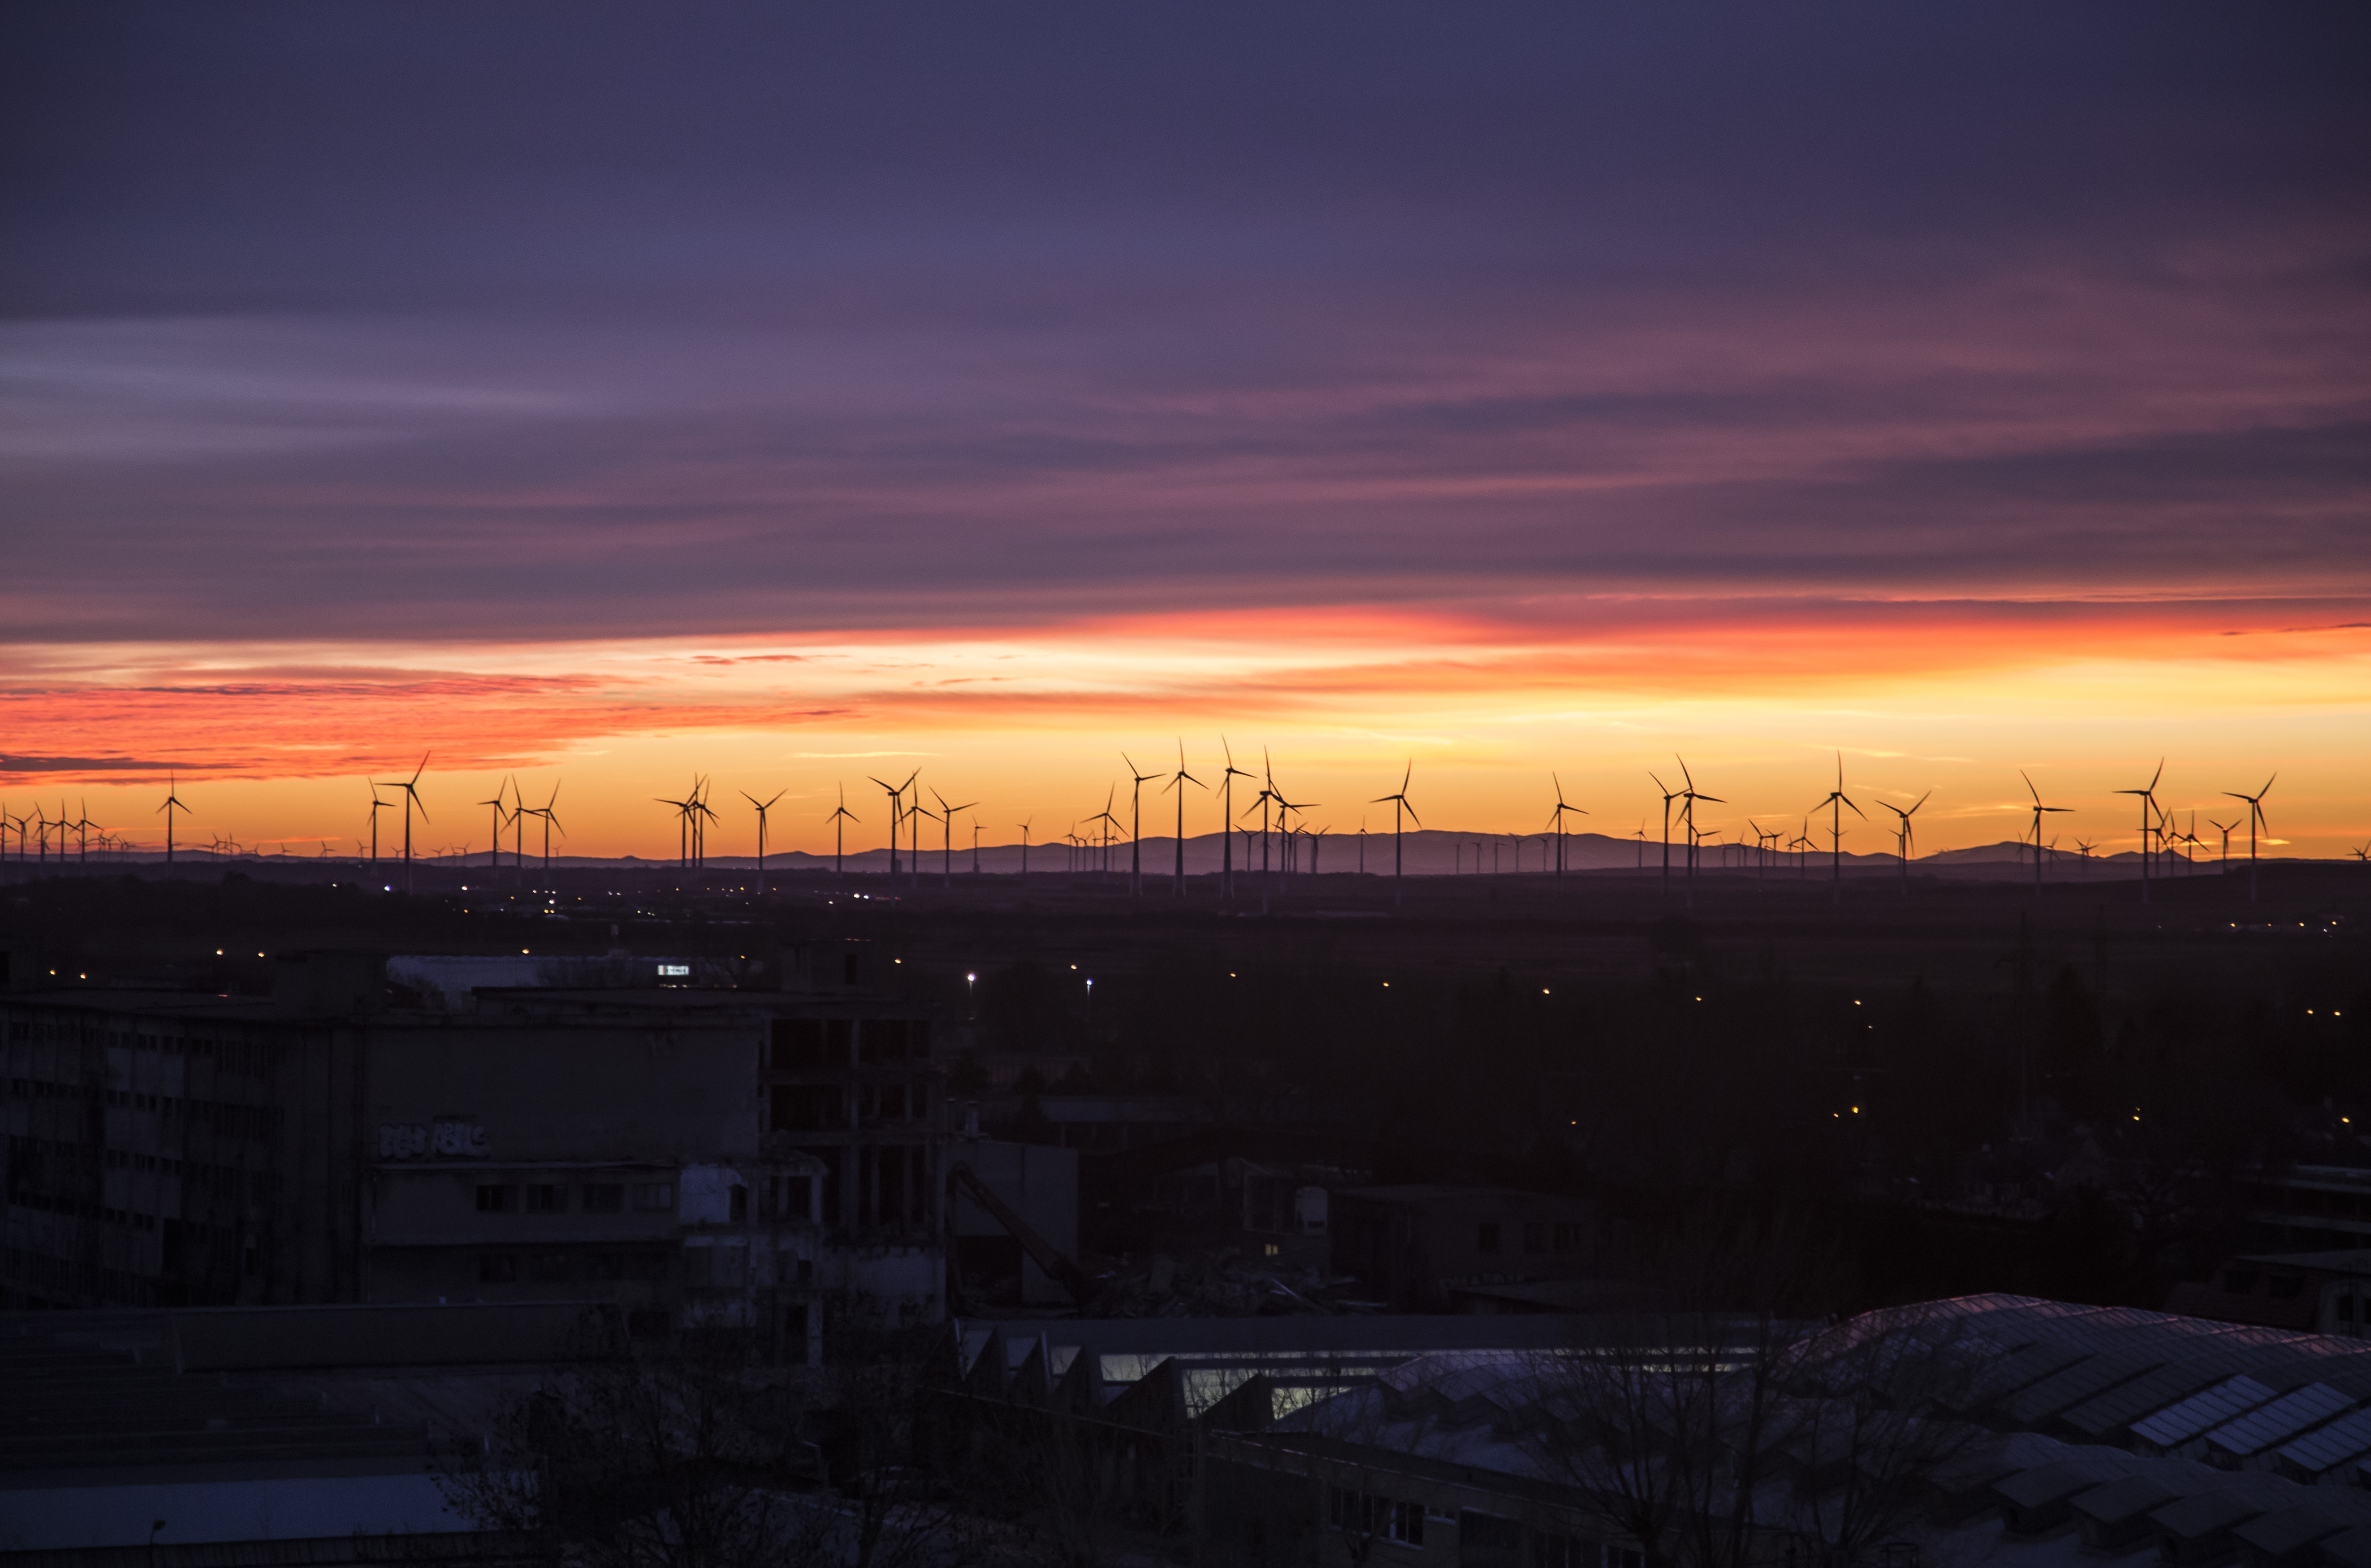
horizon, cloud, sky, sunrise, sunset, skyline, night, morning, dawn, atmosphere, cityscape, dusk, evening, reflection, wind energy, renewable energy, silhouettes, afterglow, atmosphere of earth, wind mills